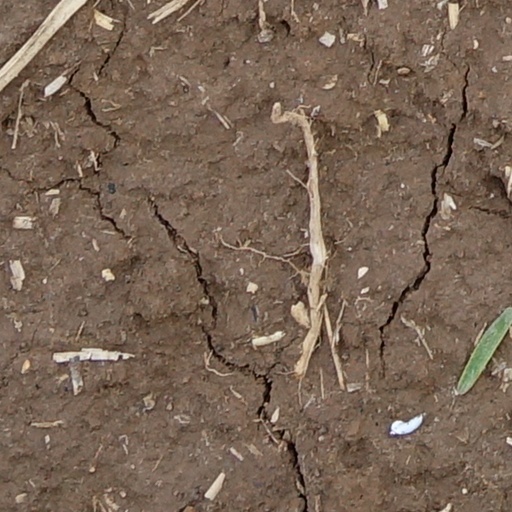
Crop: wheat